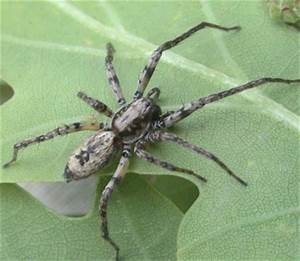
Label: spider